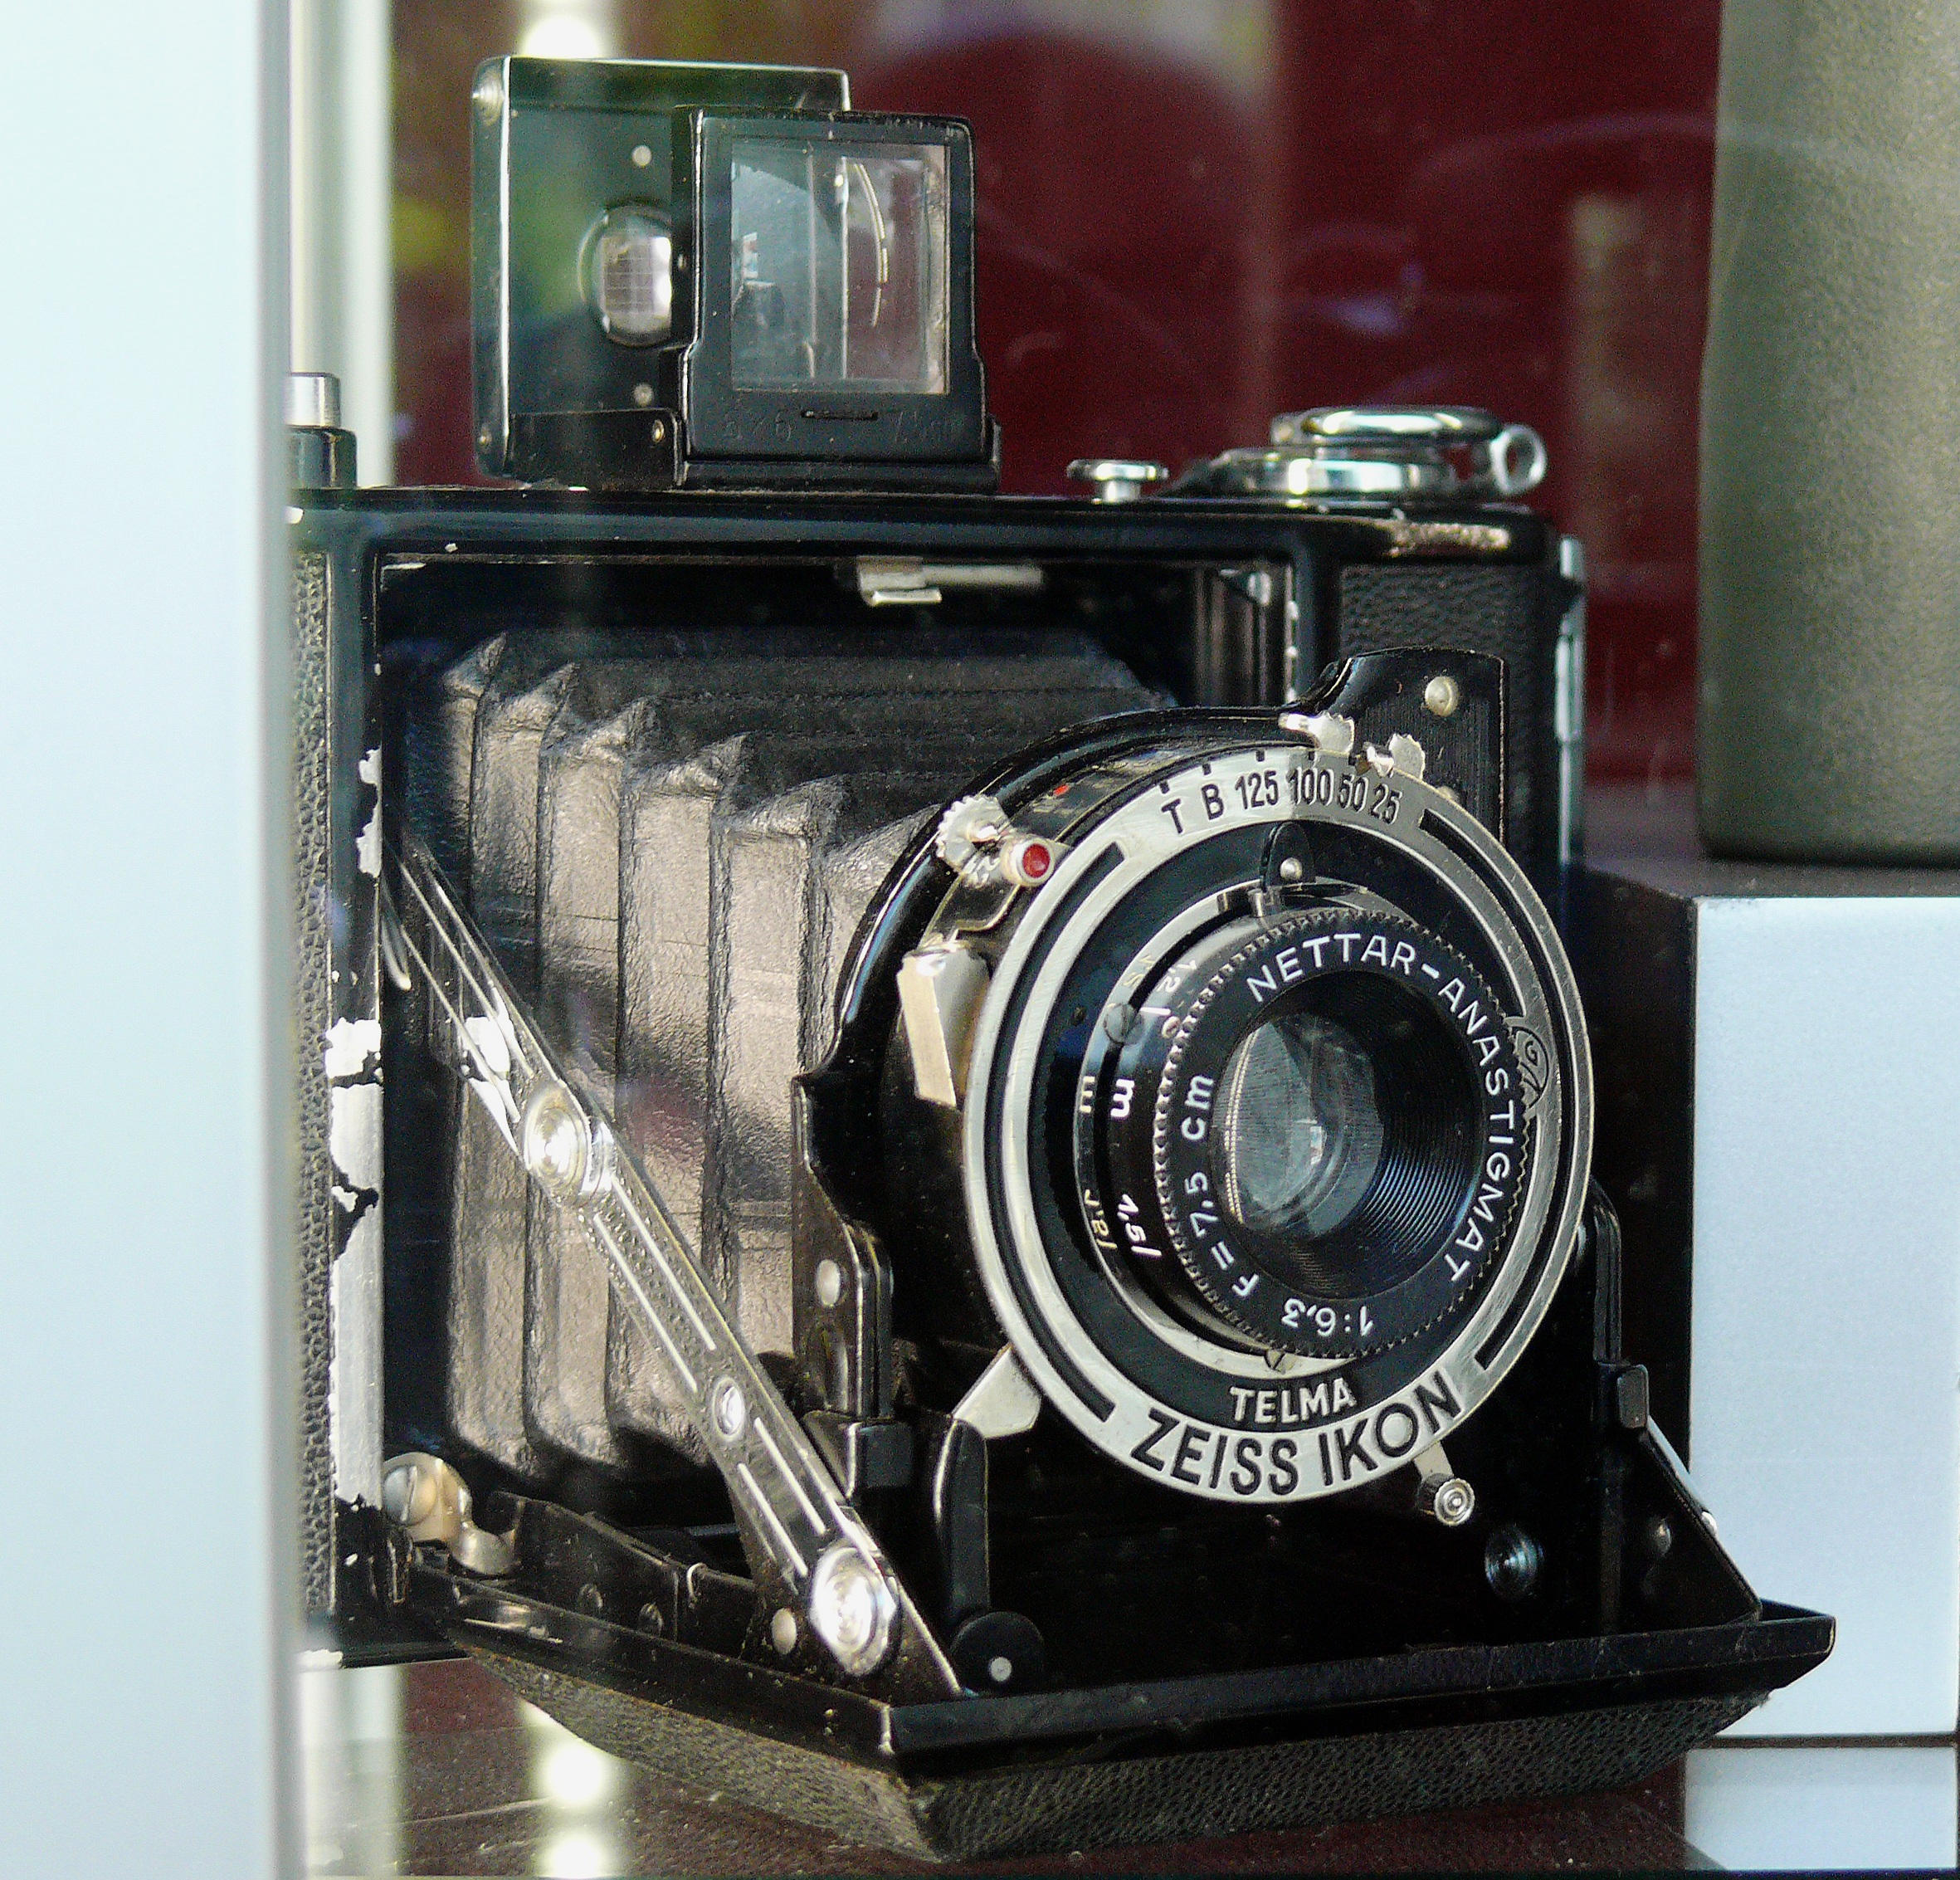
record, woman, camera, photography, photographer, film, photo, lens, holiday, shutter, video camera, reflex camera, video, digital camera, tripod, photograph, shoot, camera lens, take a snapshot, old model, euro sign, digital slr, single lens reflex camera, cameras optics, mirrorless interchangeable lens camera, make a photo, a photo shoot, filming and photographing, handycam